Hickory Hill (McLean, Virginia)

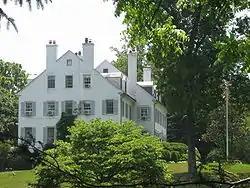
Side view of Hickory Hill in 2007

Hickory Hill is a large brick house in McLean, Virginia, in the United States, which was owned for many years by members of the Kennedy family, the American political family that has long been prominent in American politics, public service, entertainment, and business.